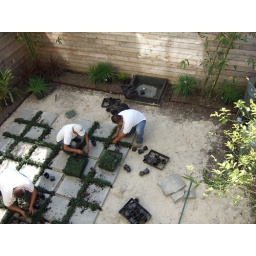
The installation process back in March 2008. Dwarf Mondo grass was the ground cover selected here.